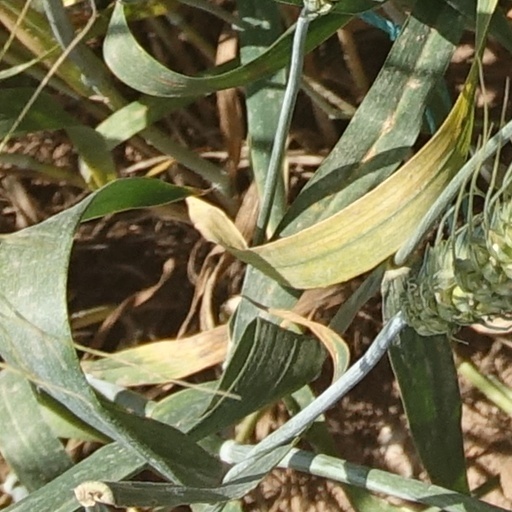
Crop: wheat